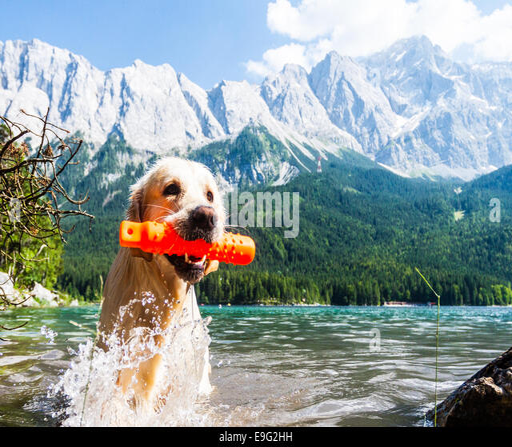
working animal in fron mountain range